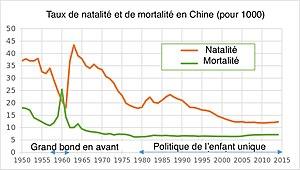
Traduction en français du graphique anglais
Le baby-boom ou babyboum est une augmentation importante du taux de natalité dans certains pays, juste après la fin de la Seconde Guerre mondiale. Les enfants nés durant cette période sont appelés des baby-boomer.
La population de la Chine est estimée à la mi-2019 à 1 441 800 000 habitants. Cette population est la plus élevée du monde et représente 18,7 % des 7,7 milliards d'habitants de la planète d'après les estimations de l'Institut national d'études démographiques.